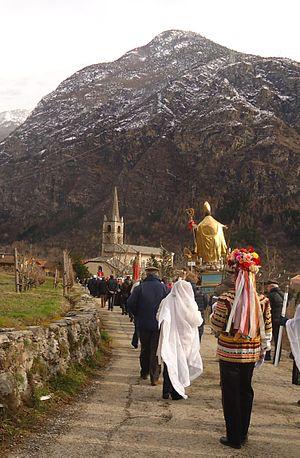
Vénaux est une commune italienne de la ville métropolitaine de Turin dans le Piémont en Italie. Elle est notamment connue pour sa traditionnelle danse des sabres.